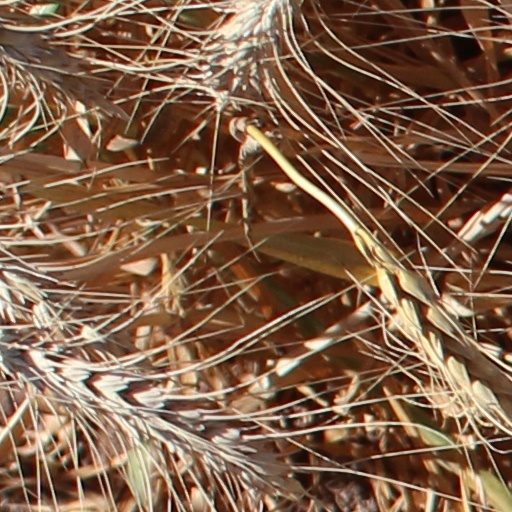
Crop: wheat